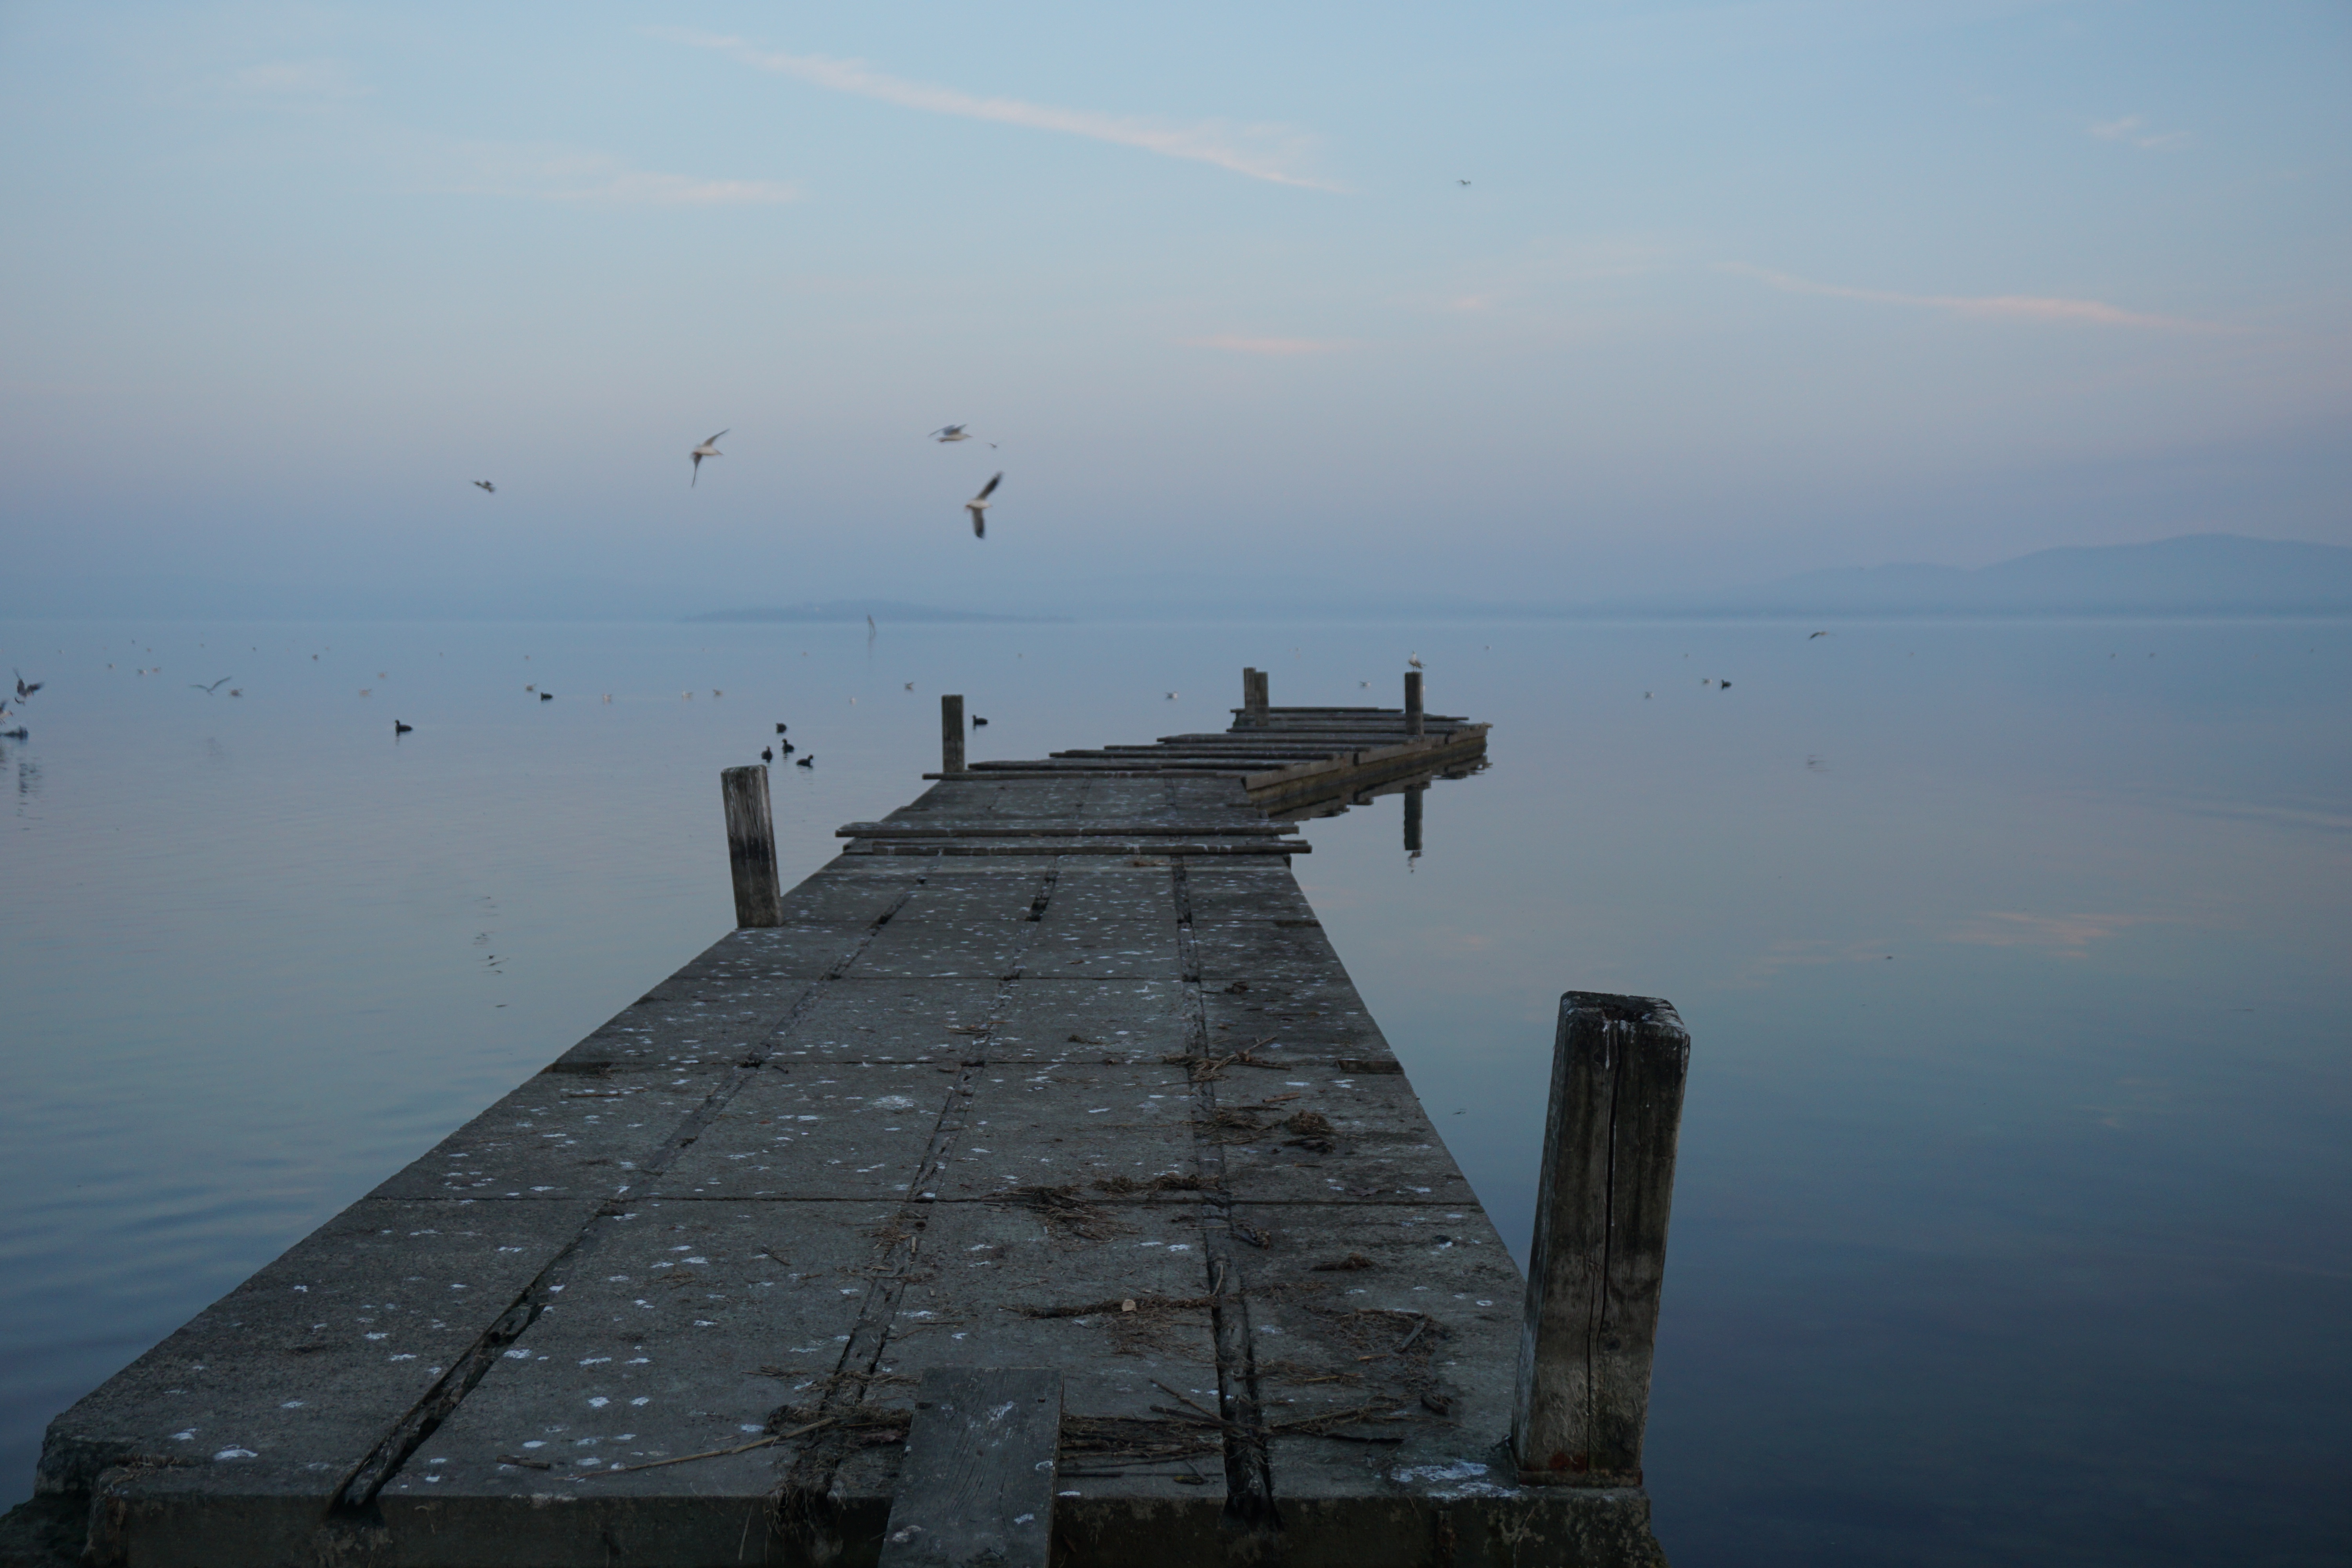
landscape, sea, coast, water, nature, ocean, horizon, winter, sky, sunrise, morning, shore, lake, dawn, pier, cliff, dusk, evening, reflection, tower, bay, italy, blue, jetty, terrain, birds, colors, riva, breakwater, cape, sky water, birds in flight, lake trasimeno, atmospheric phenomenon